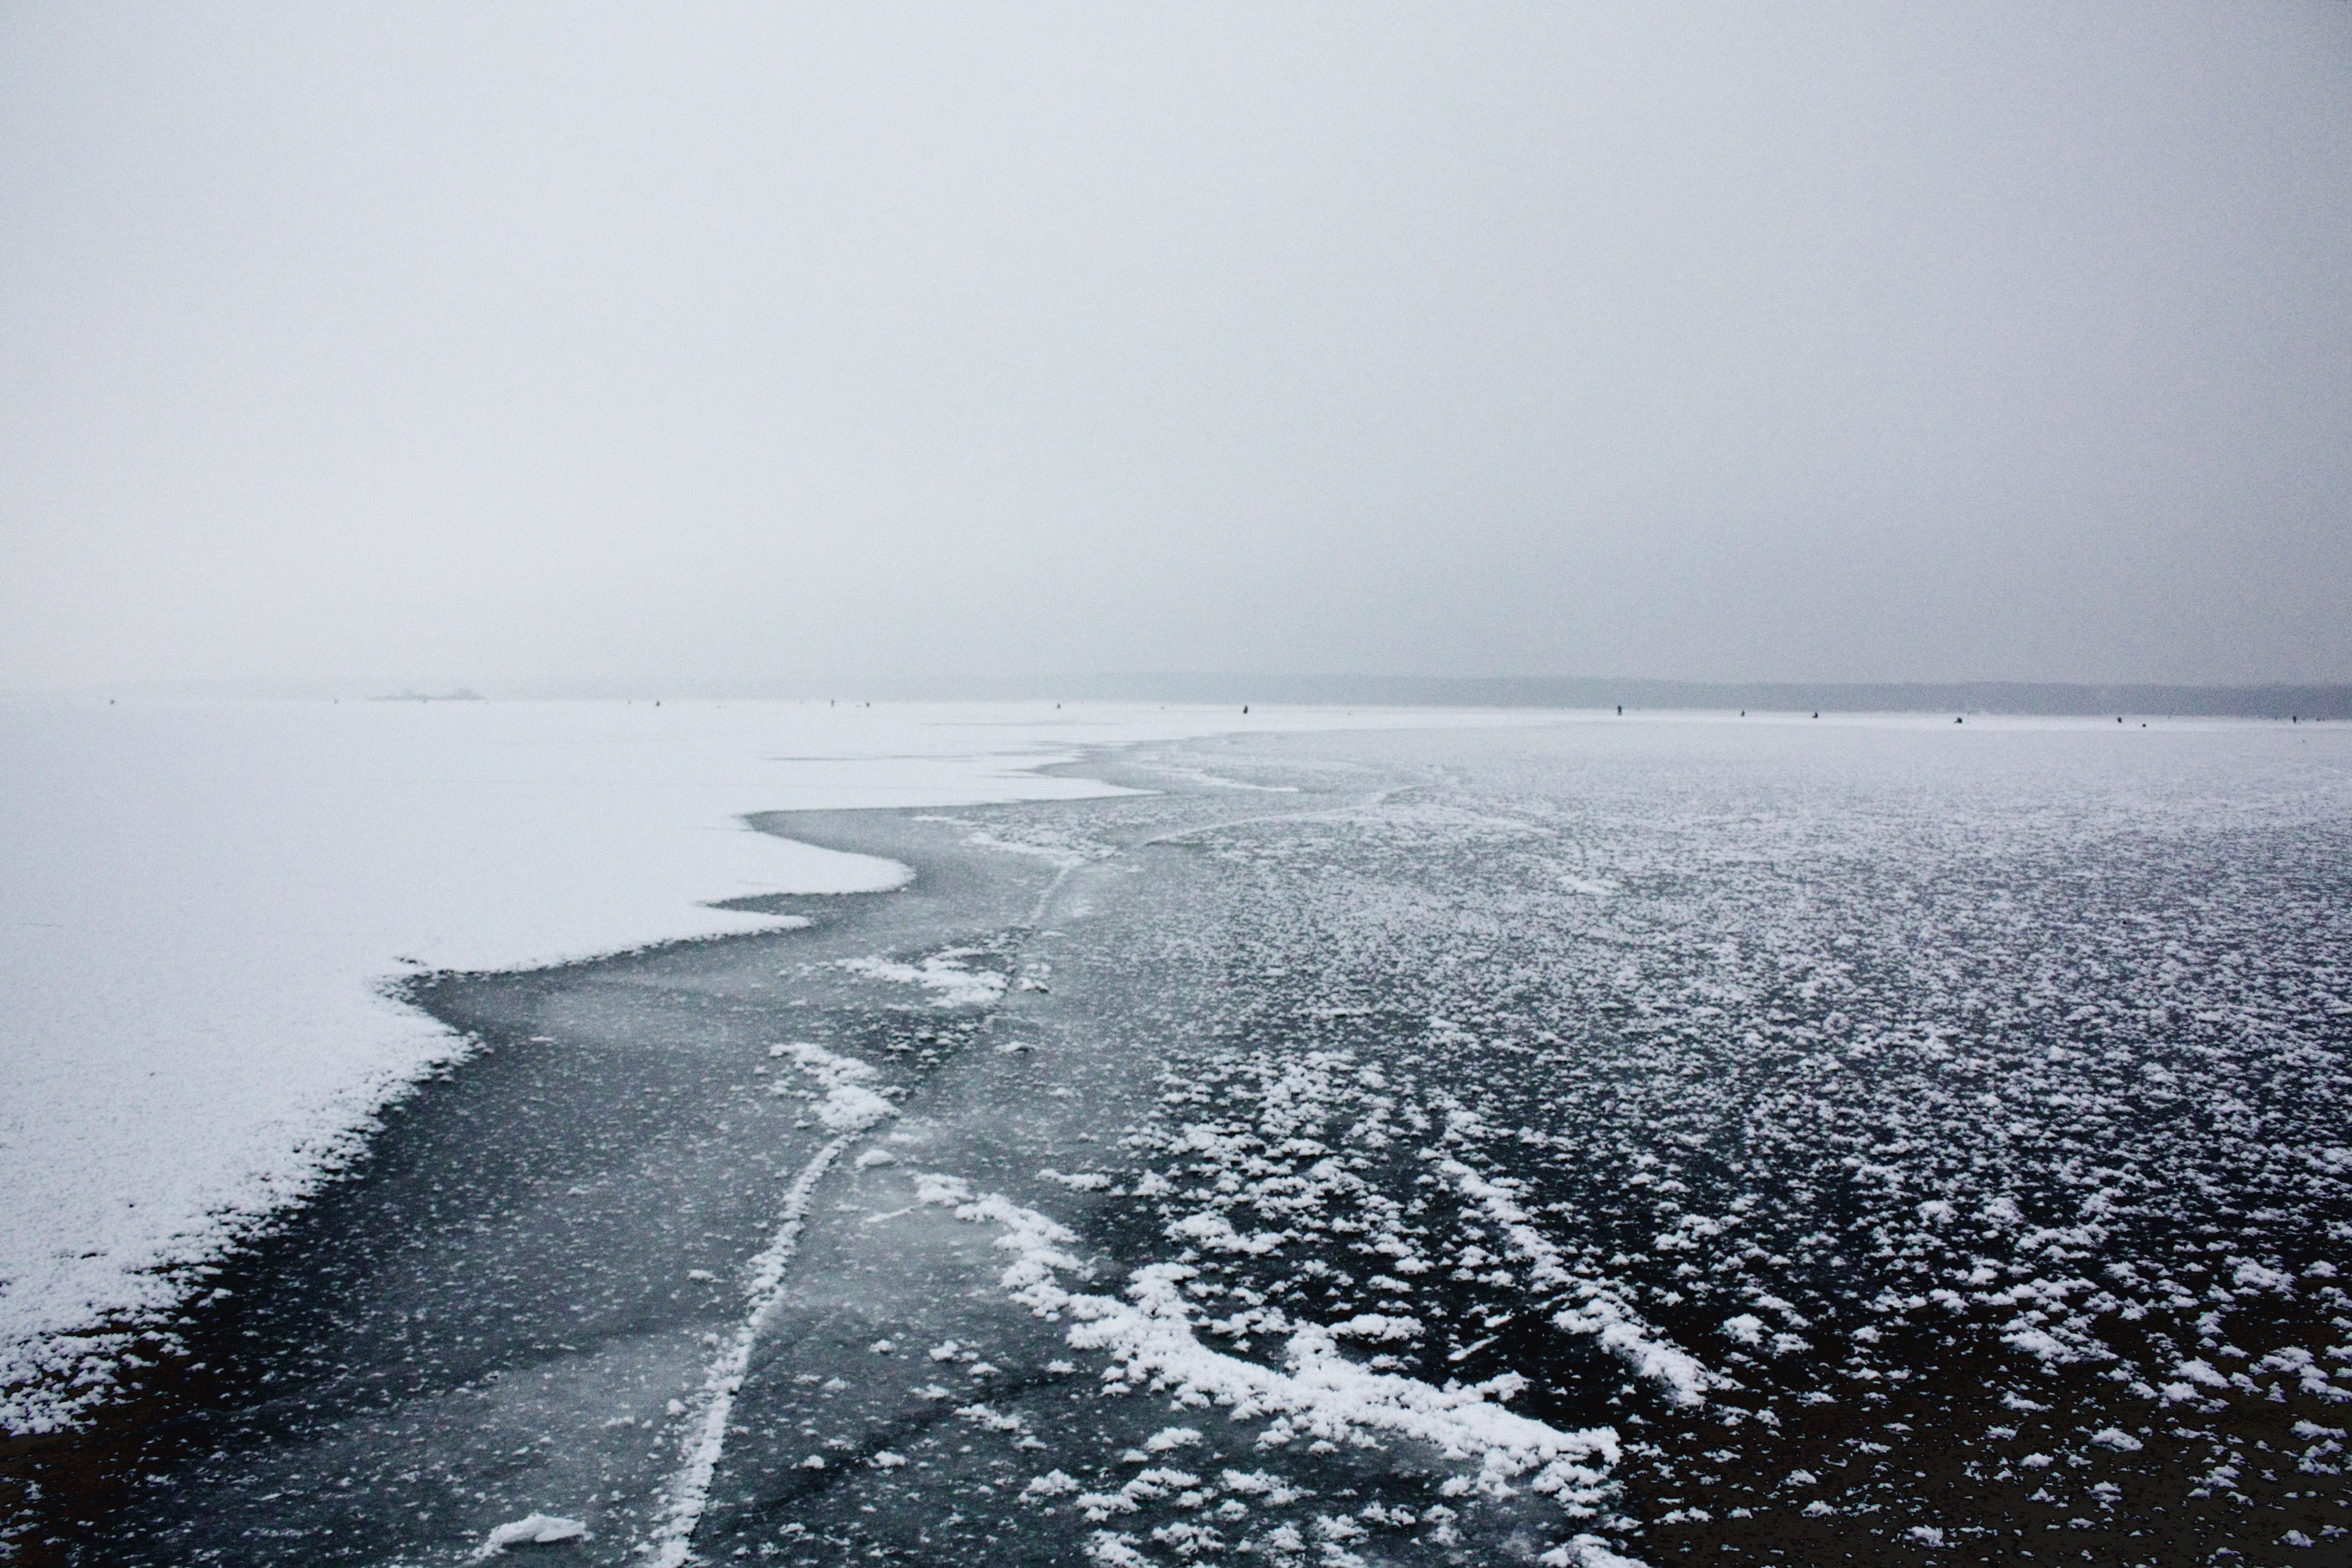
sea, coast, water, ocean, horizon, snow, winter, morning, shore, wave, ice, weather, freezing, arctic ocean, atmospheric phenomenon, wind wave